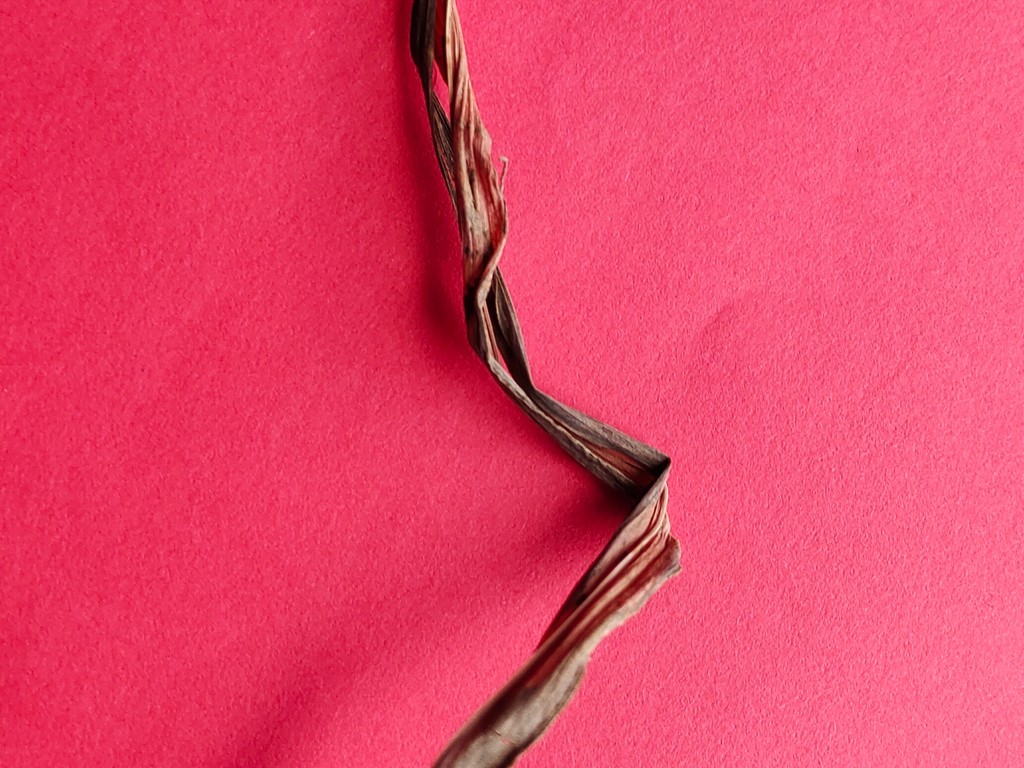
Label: Dried